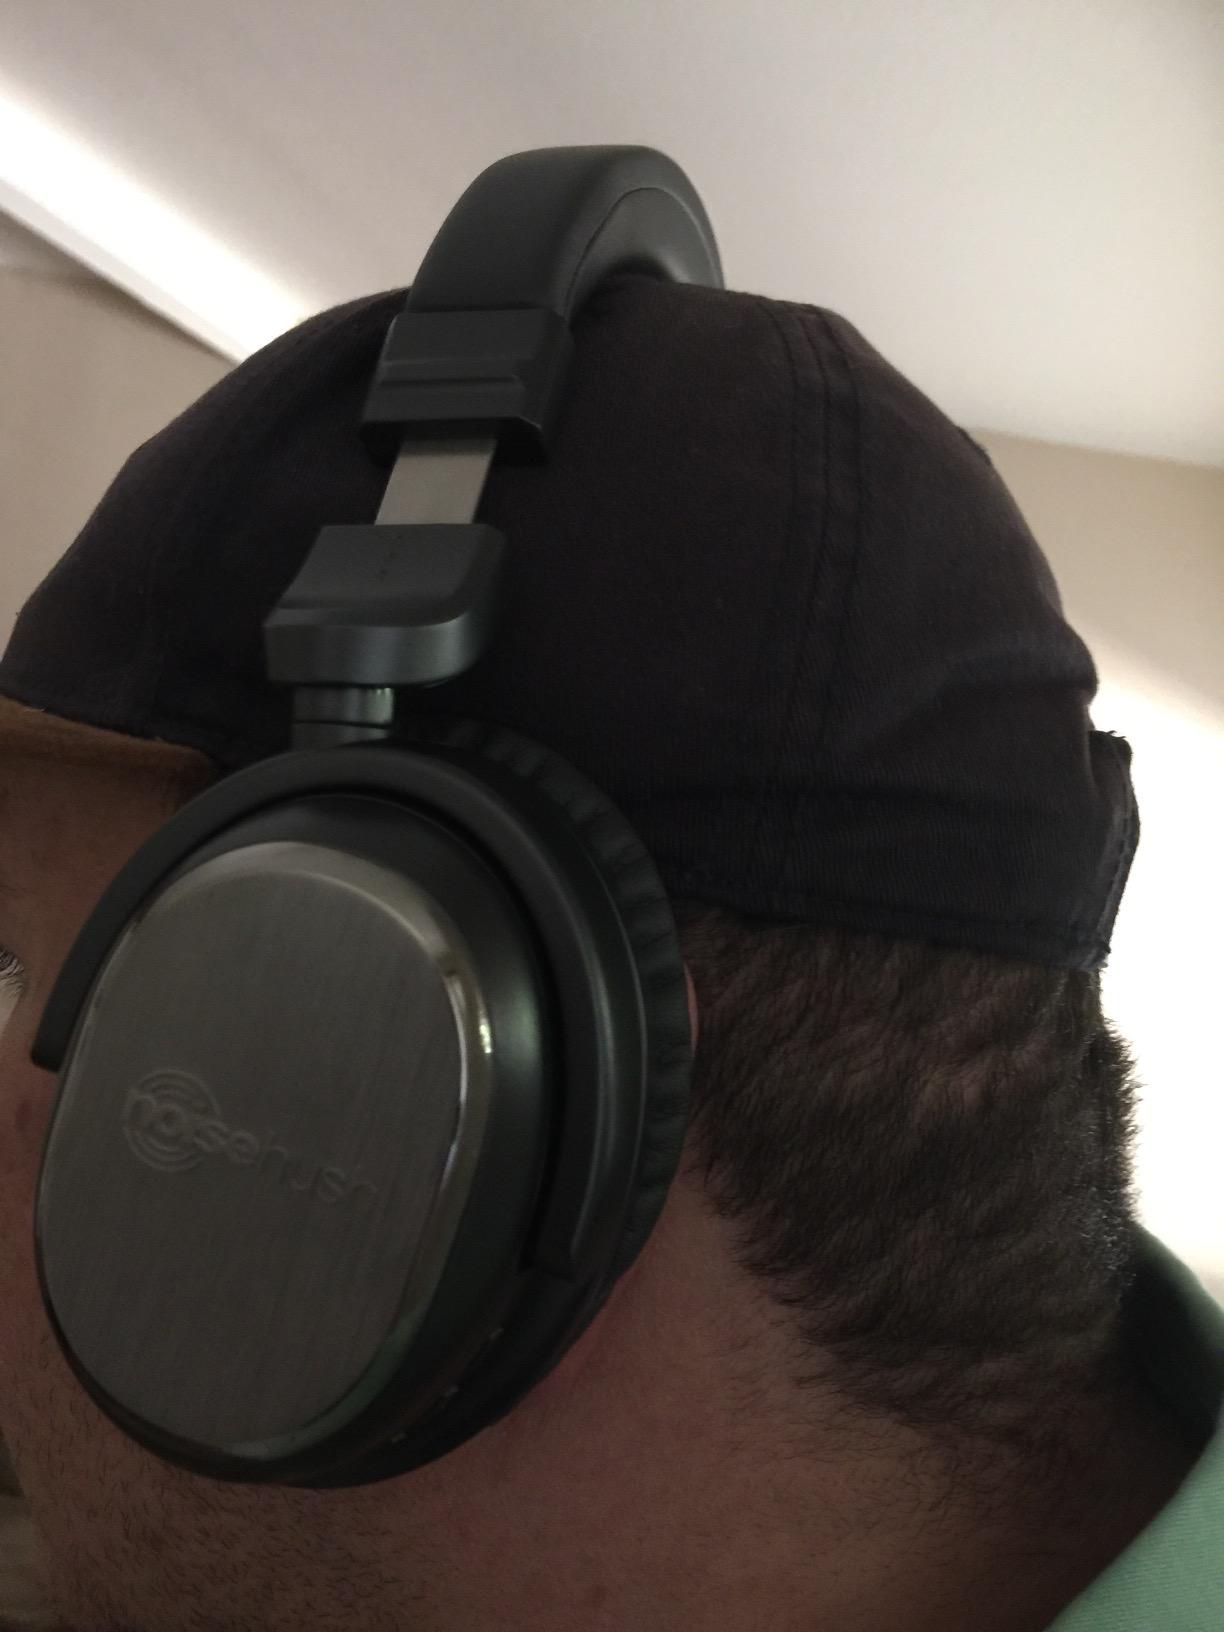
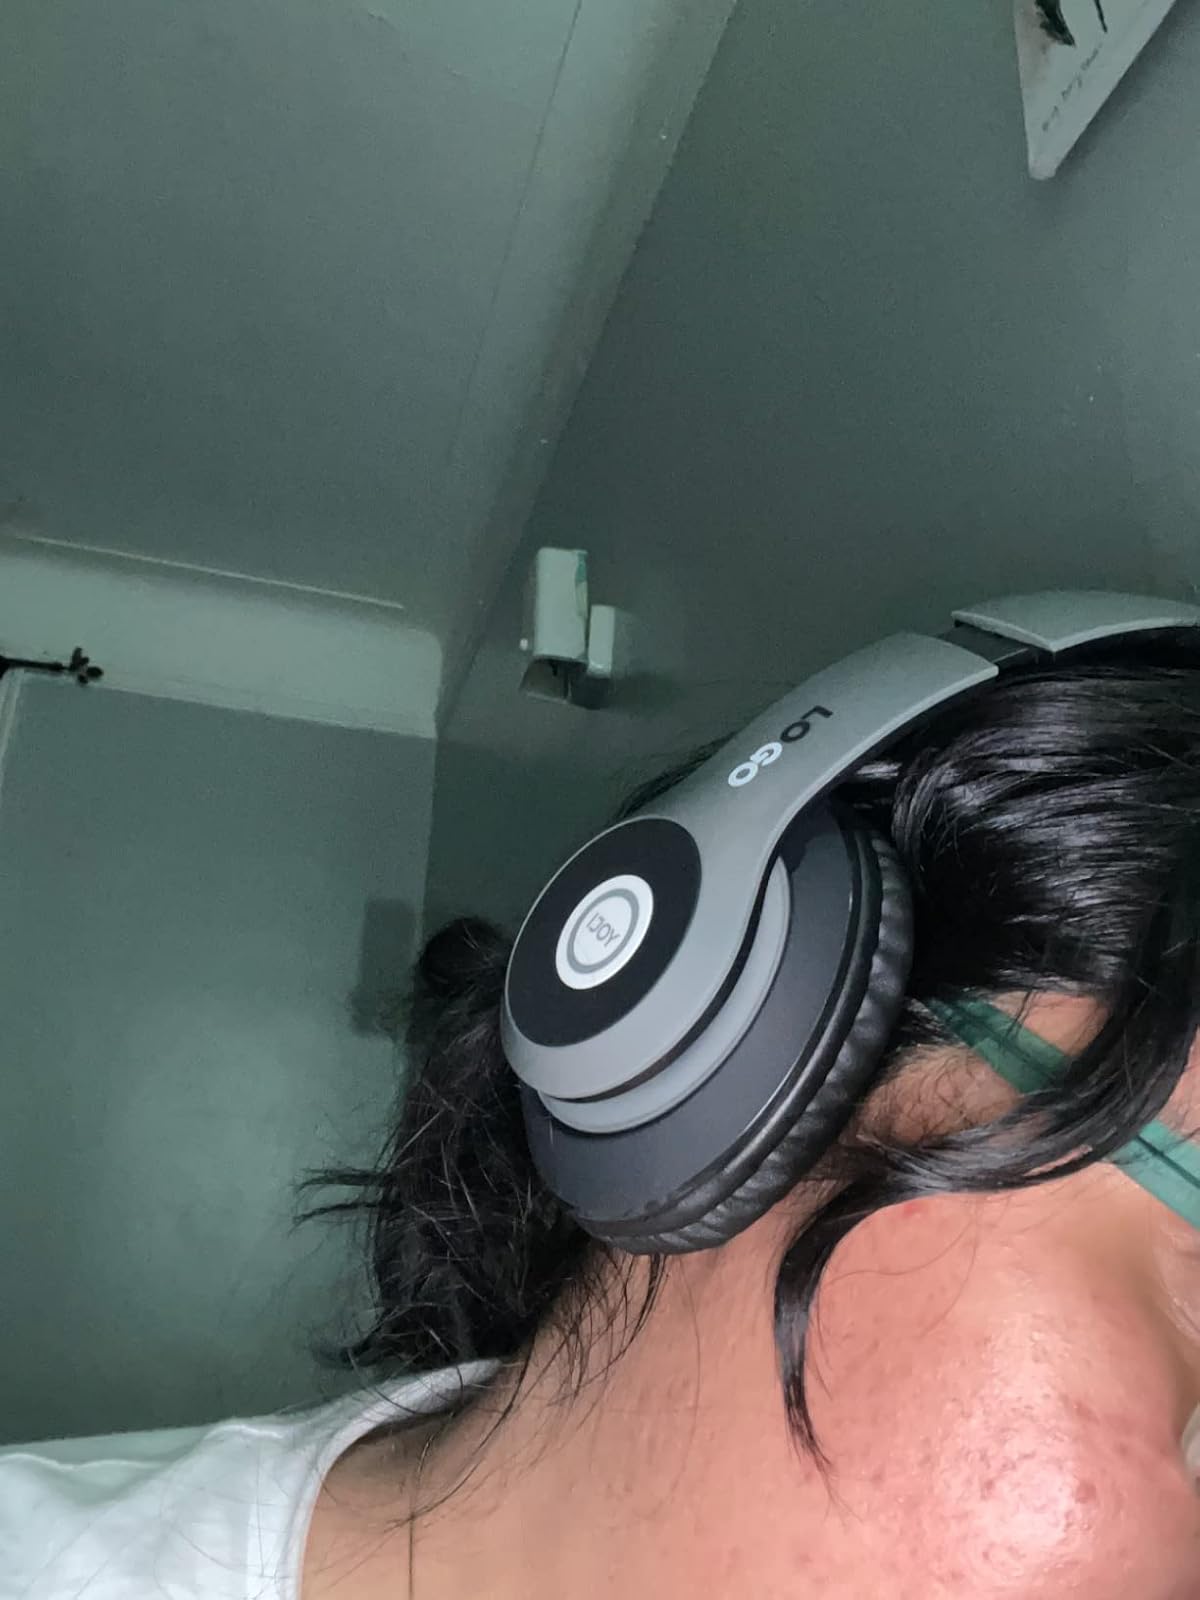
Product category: headphones
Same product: no